Florence Y. Pan

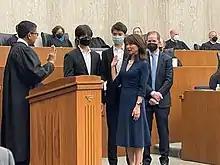
Chief Judge Sri Srinivasan administers the oath of office to Judge Pan at her ceremonial investiture for the United States District Court for the District of Columbia

On April 28, 2016, President Barack Obama nominated Pan to serve as a United States district judge for the District of Columbia, to the seat vacated by Judge Reggie Walton, who assumed senior status on December 31, 2015. On July 13, 2016, a hearing on her nomination was held before the Senate Judiciary Committee. On September 15, 2016, her nomination was favorably reported by the committee by voice vote. Her nomination expired on January 3, 2017, with the end of the 114th Congress.